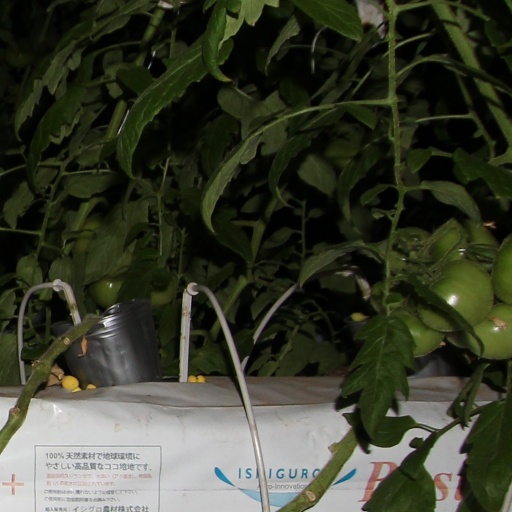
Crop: tomato